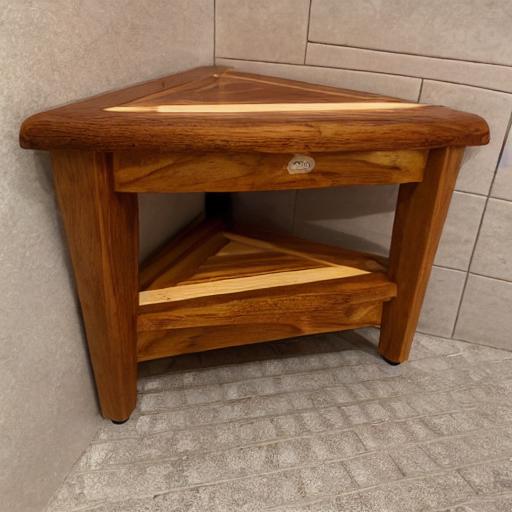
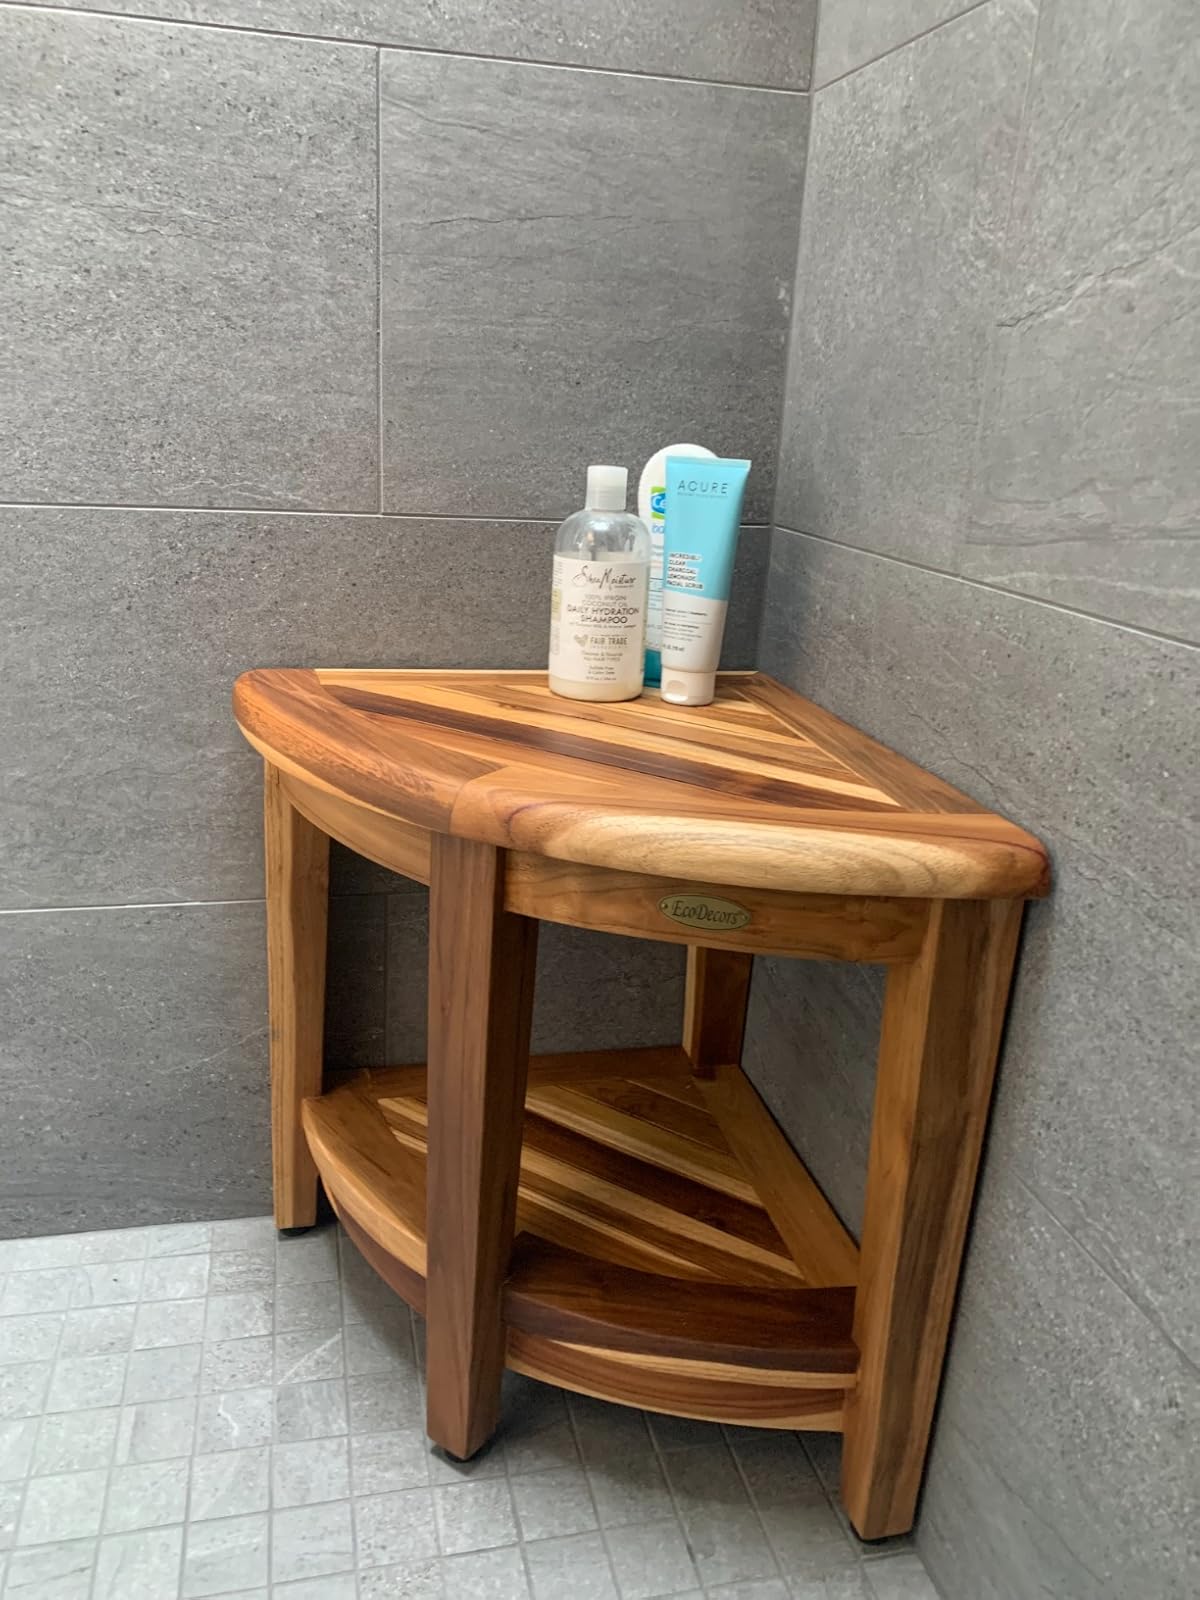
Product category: stool
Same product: no